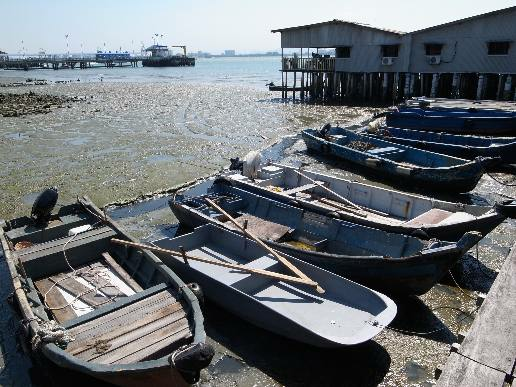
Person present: No